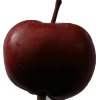
Label: Apple 18